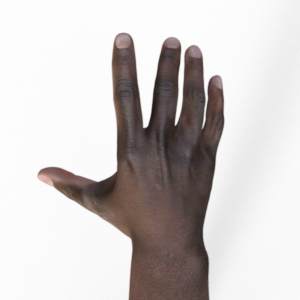
Label: paper